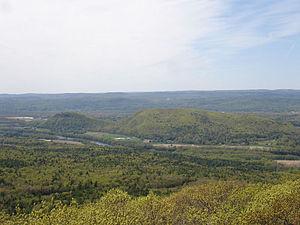
La chaîne Pocumtuck est le chaînon le plus septentrional de Metacomet Ridge, une longue arête rocheuse des Appalaches qui traverse le sud de la Nouvelle-Angleterre sur 160 kilomètres de long. Située dans le comté de Franklin, au Massachusetts, entre le fleuve Connecticut et la rivière Deerfield, la chaîne Pocumtuck est une destination populaire pour la pratique de la randonnée pédestre, réputée pour ses longues falaises, le panorama qu'elle offre, son microclimat ainsi que sa faune et sa flore variées.
Sugarloaf Mountain ou le mont Sugarloaf est un sommet qui se présente sous la forme d'une butte à Deerfield, dans le comté de Franklin au Massachusetts. Il possède deux pics distincts : le North Sugarloaf qui culmine à 241 mètres d'altitude et le South Sugarloaf, plus populaire, à 199 mètres d'altitude. Cette montagne termine au sud la chaîne Pocumtuck, prolongement le plus septentrional de Metacomet Ridge, une longue arête rocheuse des Appalaches. Ses falaises d'arkose sont visibles à de grandes distances, au-dessus de la vallée du Connecticut, malgré l'altitude relativement faible comparée aux monts Berkshire situés à l'ouest. C'est une destination privilégiée pour la détente et la randonnée pédestre.
Metacomet Ridge est une longue arête rocheuse des Appalaches traversant sur 170 kilomètres de long l'État américain du Connecticut du sud au nord, jusqu'à celui du Massachusetts où elle culmine à 387 mètres d'altitude au mont Toby. Elle est composée de plusieurs chaînons et sommets isolés, seulement entrecoupés par le cours de quelques fleuves et rivières. Ils sont constitués soit de roches magmatiques soit de sédimentaires dont l'origine remonte à 200 millions d'années environ, par l'alternance d'émissions de laves volcaniques dues à l'ouverture d'un rift dans la région et de phases d'érosion. Ces caractéristiques offrent un écosystème riche avec une faune et une flore variées.